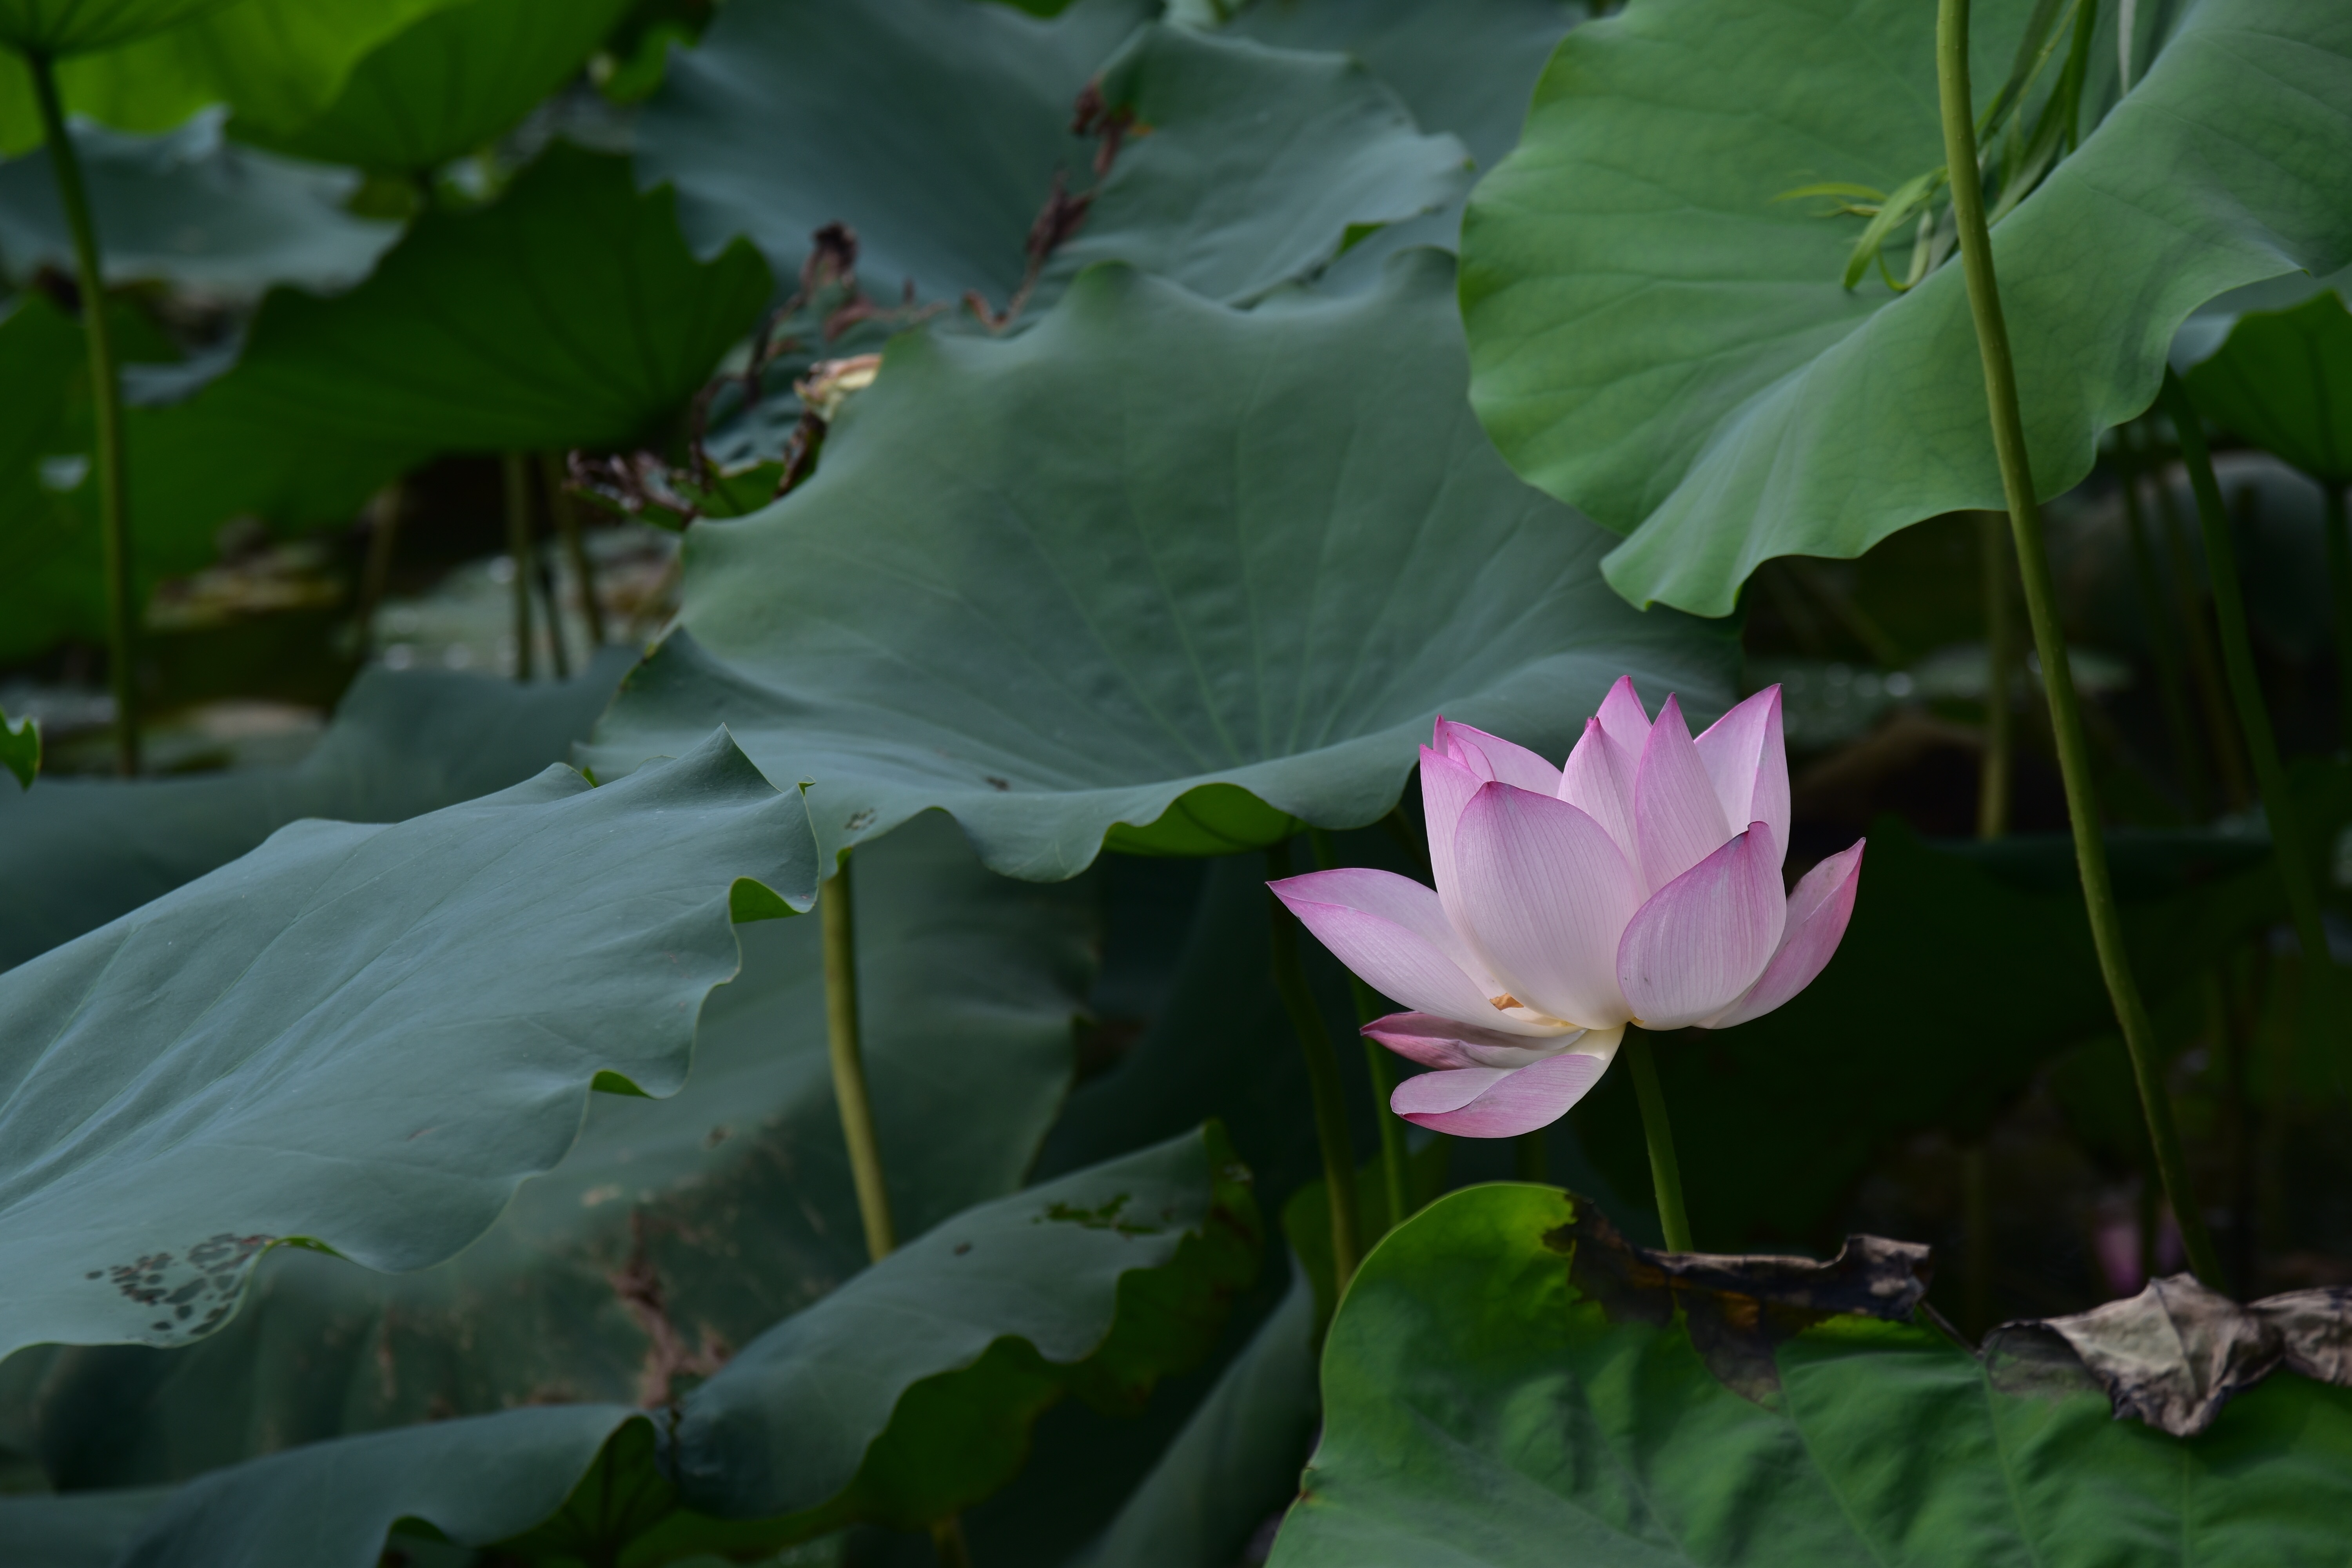
plant, leaf, flower, petal, summer, pond, green, botany, garden, sacred lotus, aquatic plant, flora, deep, lotus, pad, arum, properties, water plant, flowering plant, plant stem, land plant, lotus family, proteales, xiahe